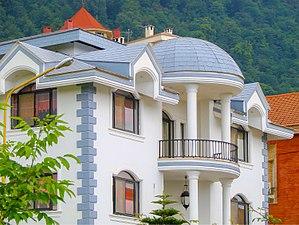
Namakabrood est situé à 12 km à l’est de Chalus et s’ettend sur une superficie de 650 hectares, avec la mer Caspienne au nord et Madoban (Alborz) au sud. Avec les parcs de violettes et la forêt dense de Madoban cette région offre des paysages splendides. العربية: نمكآبرود (مقاطعة تشالوس) (بالإنجليزية: Shahrak-e Namak Abrud) هي مستوطنة تقع في Kelarestaq-e Gharbi Rural District في إيران.[1] يقدر عدد سكانها بـ 354 نسمة .